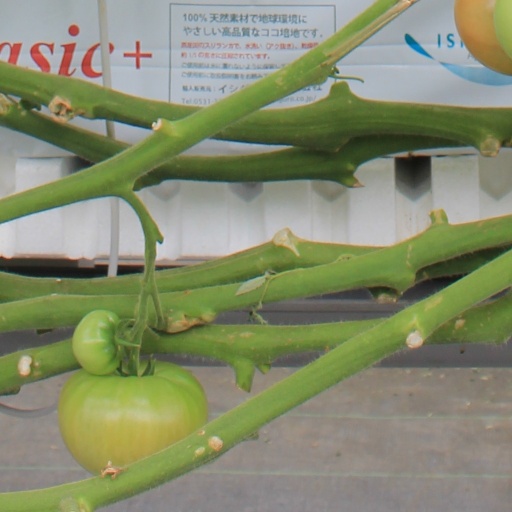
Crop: tomato